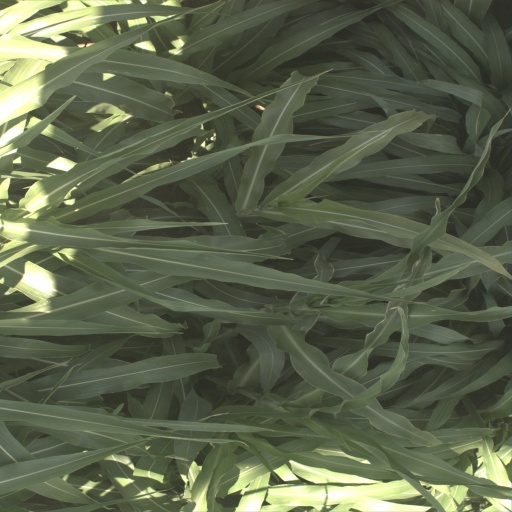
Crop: sorghum